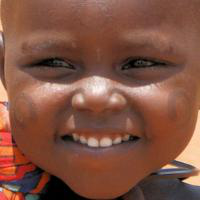
Age group: age 01-10